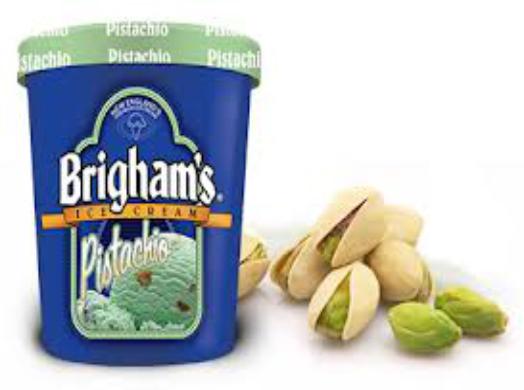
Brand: Brigham's Ice Cream
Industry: Food